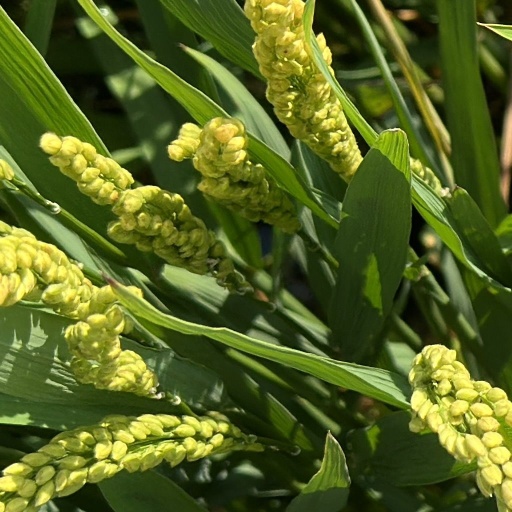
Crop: rice